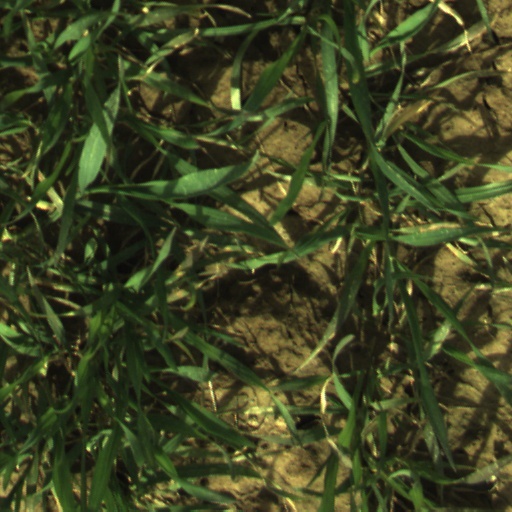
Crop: wheat